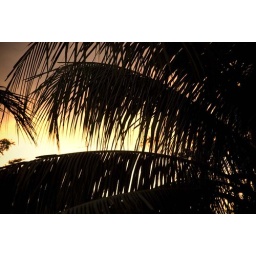
coconut trees in front of my house - different setting